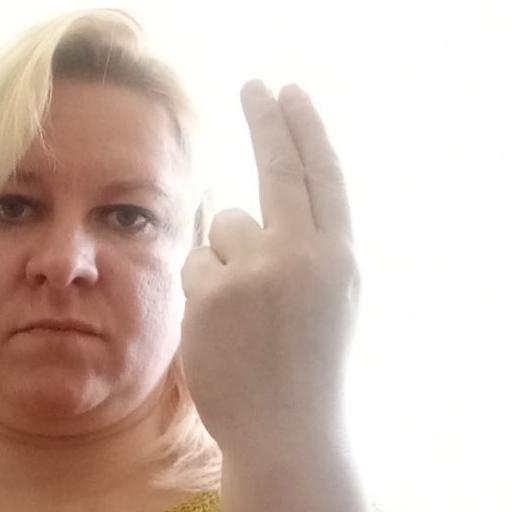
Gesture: two_up_inverted